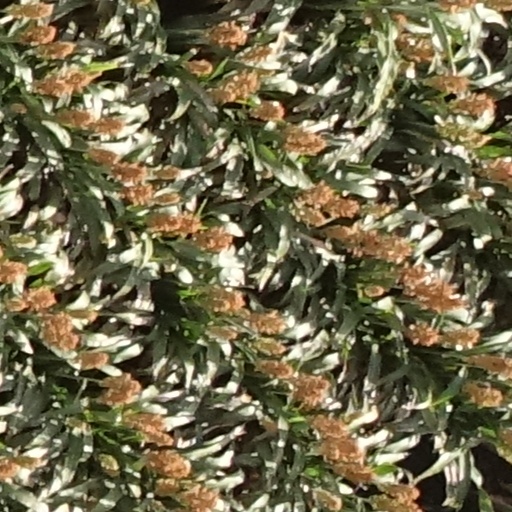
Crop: sorghum